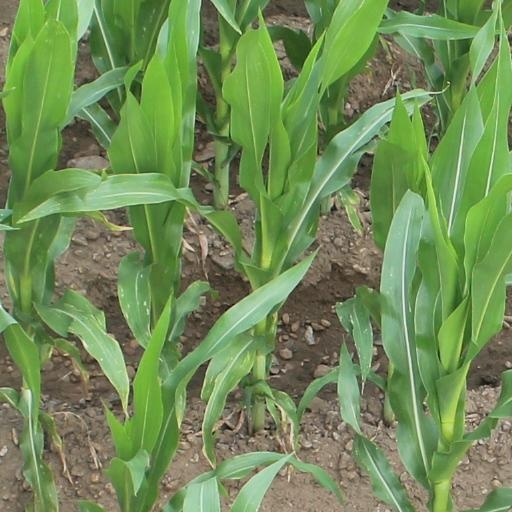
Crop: maize; corn